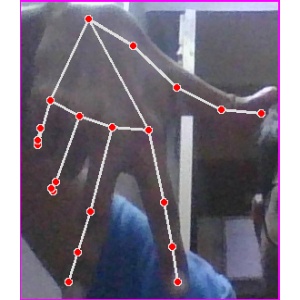
अक्षर: ग